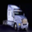
Label: truck